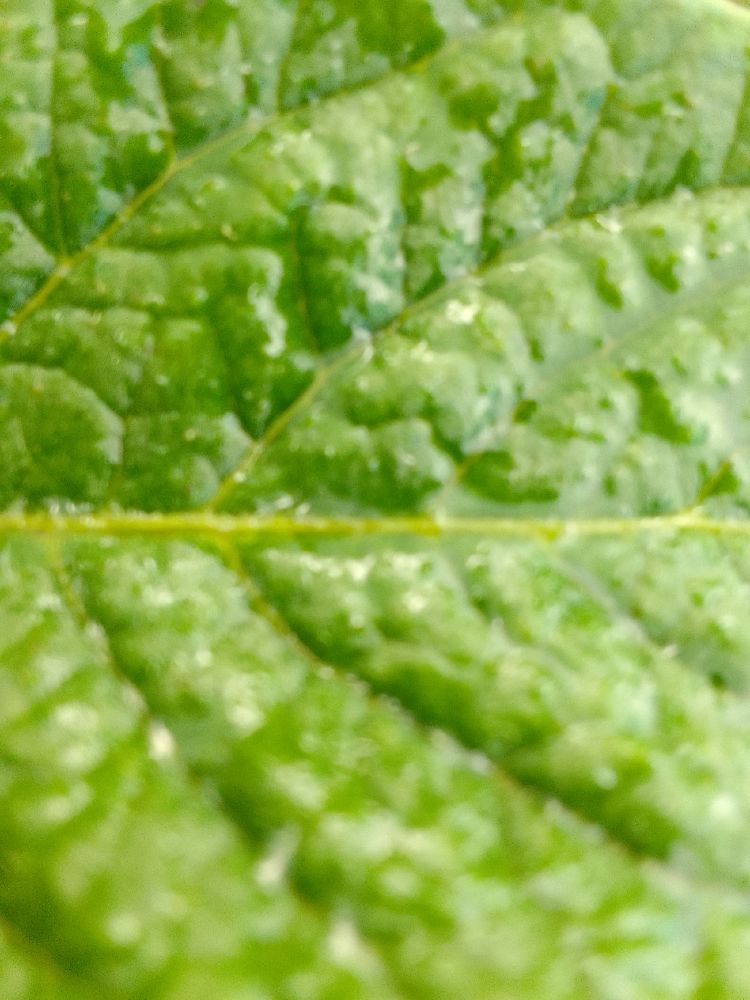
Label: Healthy